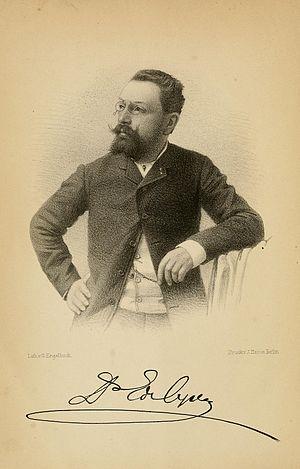
Élie de Cyon né le 25 mars 1843 à Telsch, dans le gouvernorat de Kaunas en Lituanie, alors province russe, et mort en novembre 1912 à Paris, est un médecin, physiologiste, journaliste et essayiste russe.